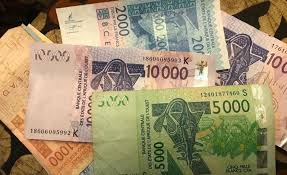
Nataal bii ay billet xaalis la. Am na ci ñaari billet 10000 ak 5000 ak billet 2000 ak billet 1000, am na it billet 500 buy feeñ ci suuf.